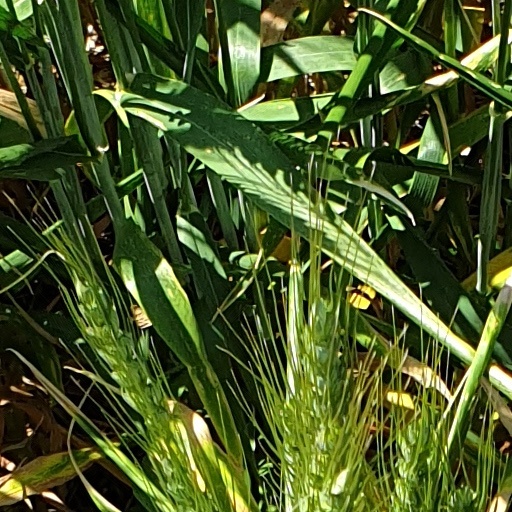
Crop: wheat